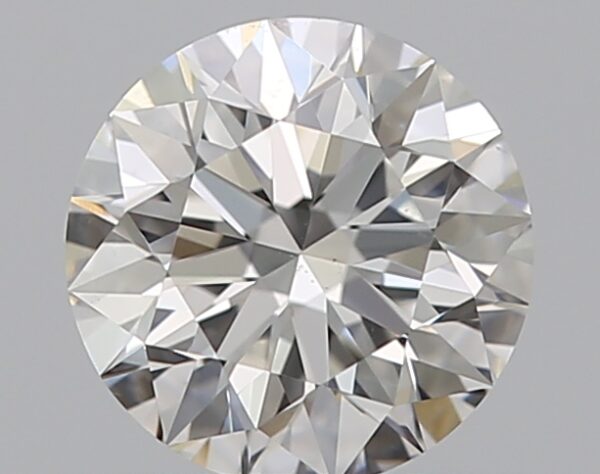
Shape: round
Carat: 0.6
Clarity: VS2
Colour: F
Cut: EX
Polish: EX
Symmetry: EX
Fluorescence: M
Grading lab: GIA
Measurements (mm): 5.37 x 5.4 x 3.37